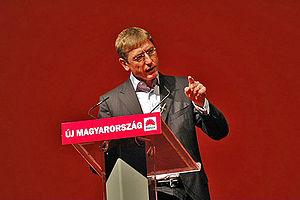
La Coalition démocratique est un parti politique hongrois de centre gauche, dont le président est Ferenc Gyurcsány.
Le gouvernement Gyurcsány II est le gouvernement de la Hongrie entre le 9 juin 2006 et le 20 avril 2009, durant la cinquième législature de l'Assemblée nationale.
Le Parti socialiste hongrois est un parti politique hongrois de centre gauche, dont le président est Bertalan Tóth.